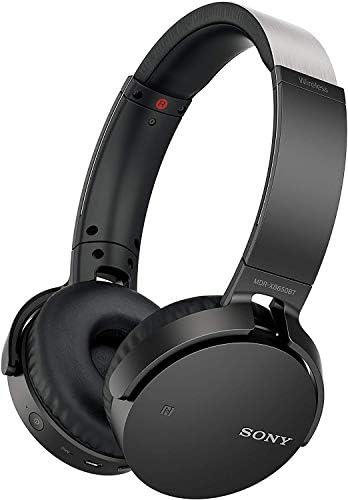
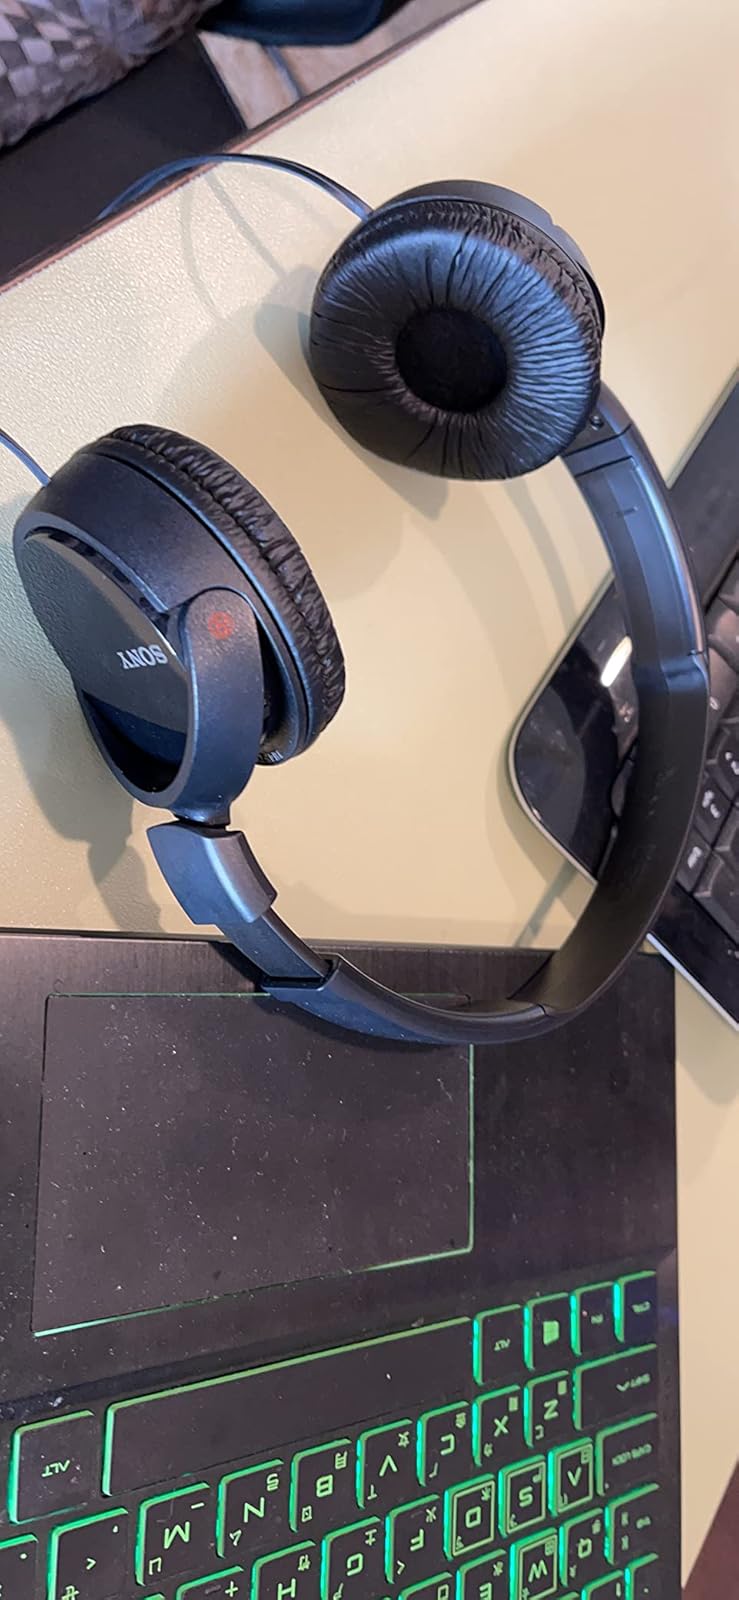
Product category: headphones
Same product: no